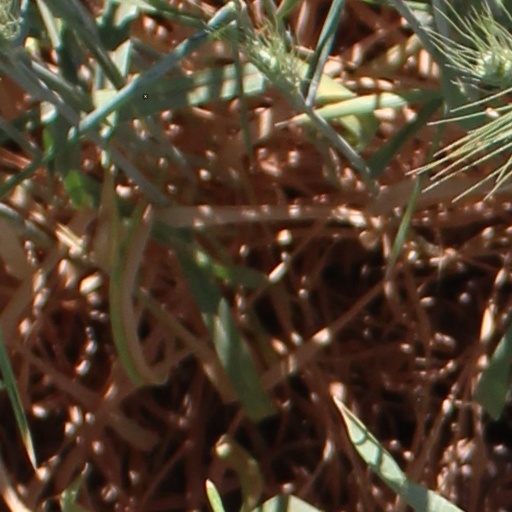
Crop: wheat